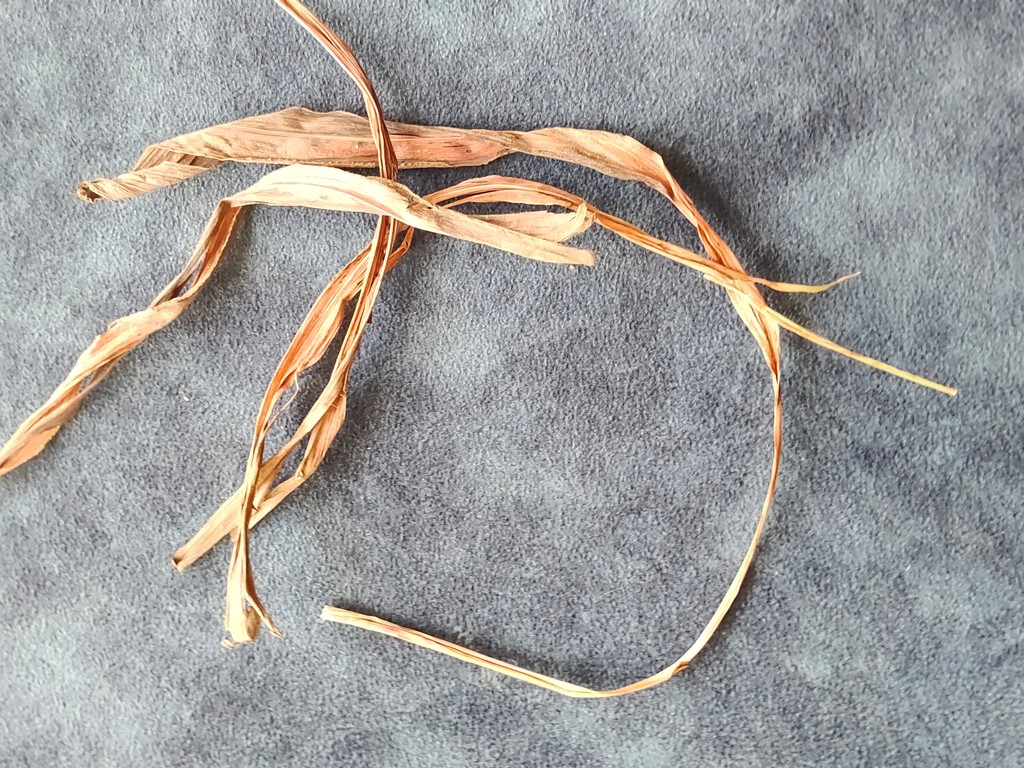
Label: Dried